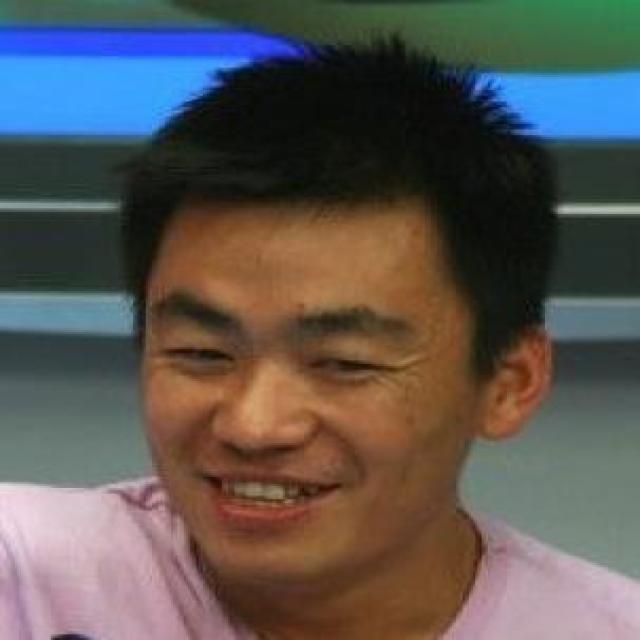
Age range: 21-44